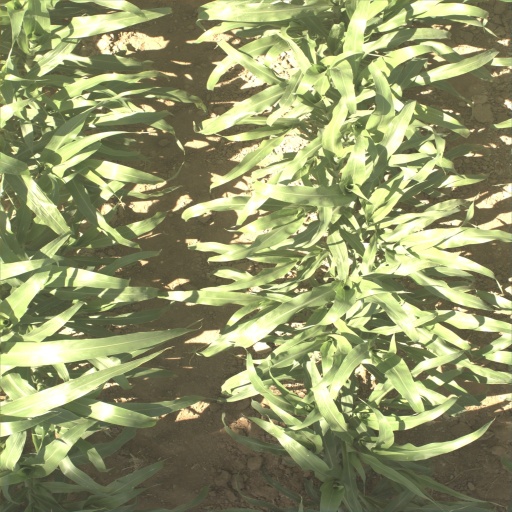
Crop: sorghum